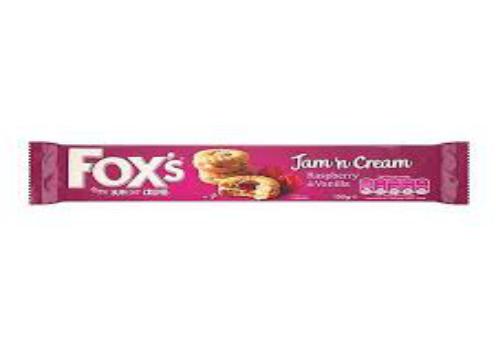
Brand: Fox's Biscuits
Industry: Food